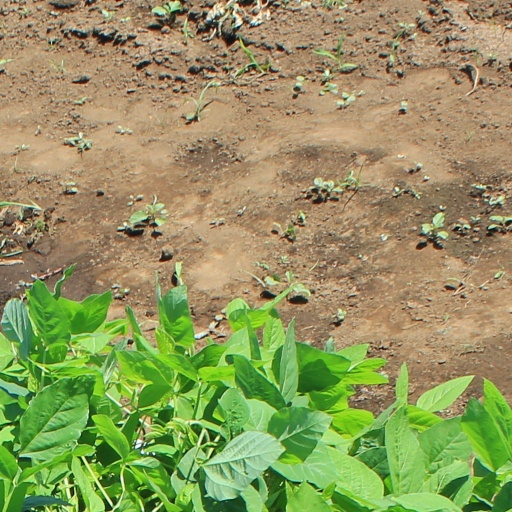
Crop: soybean